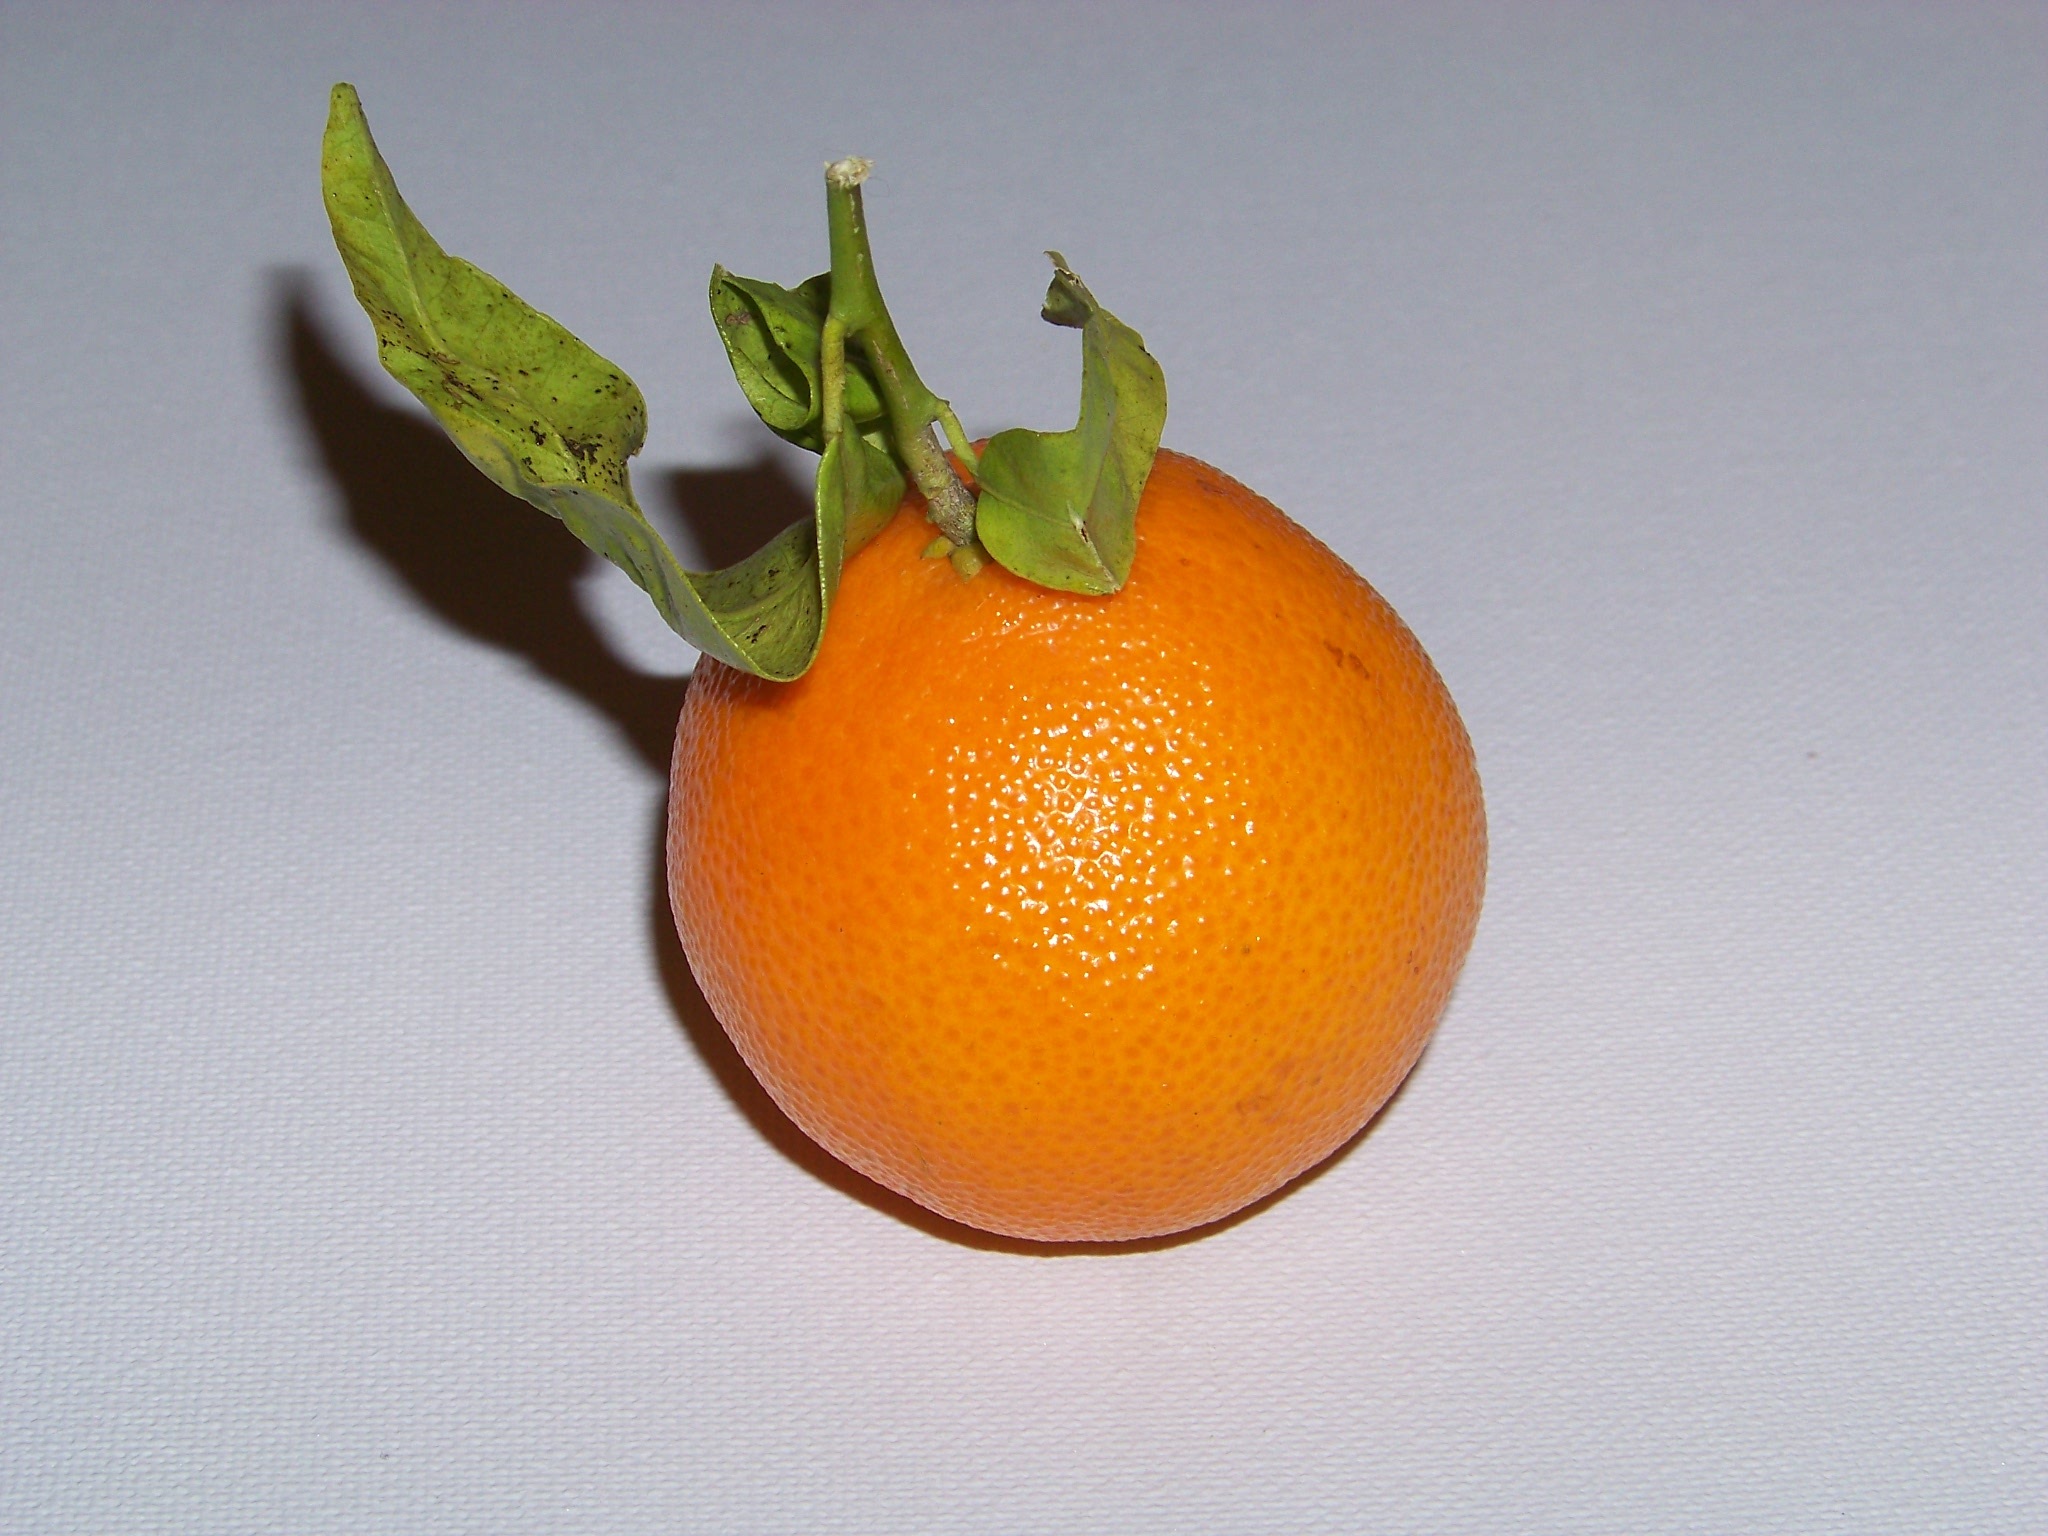
plant, fruit, orange, food, produce, healthy, eat, delicious, tangerine, mandarin, clementine, vitamins, citrus, flowering plant, bitter orange, mandarin orange, land plant, tangelo